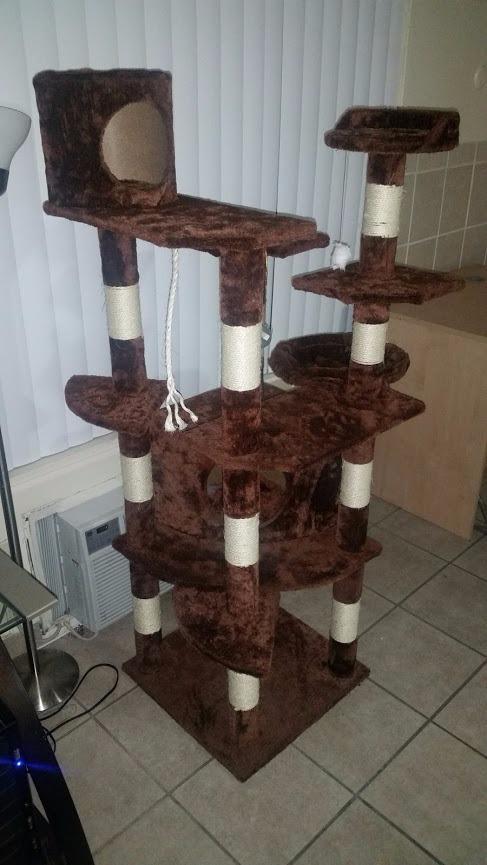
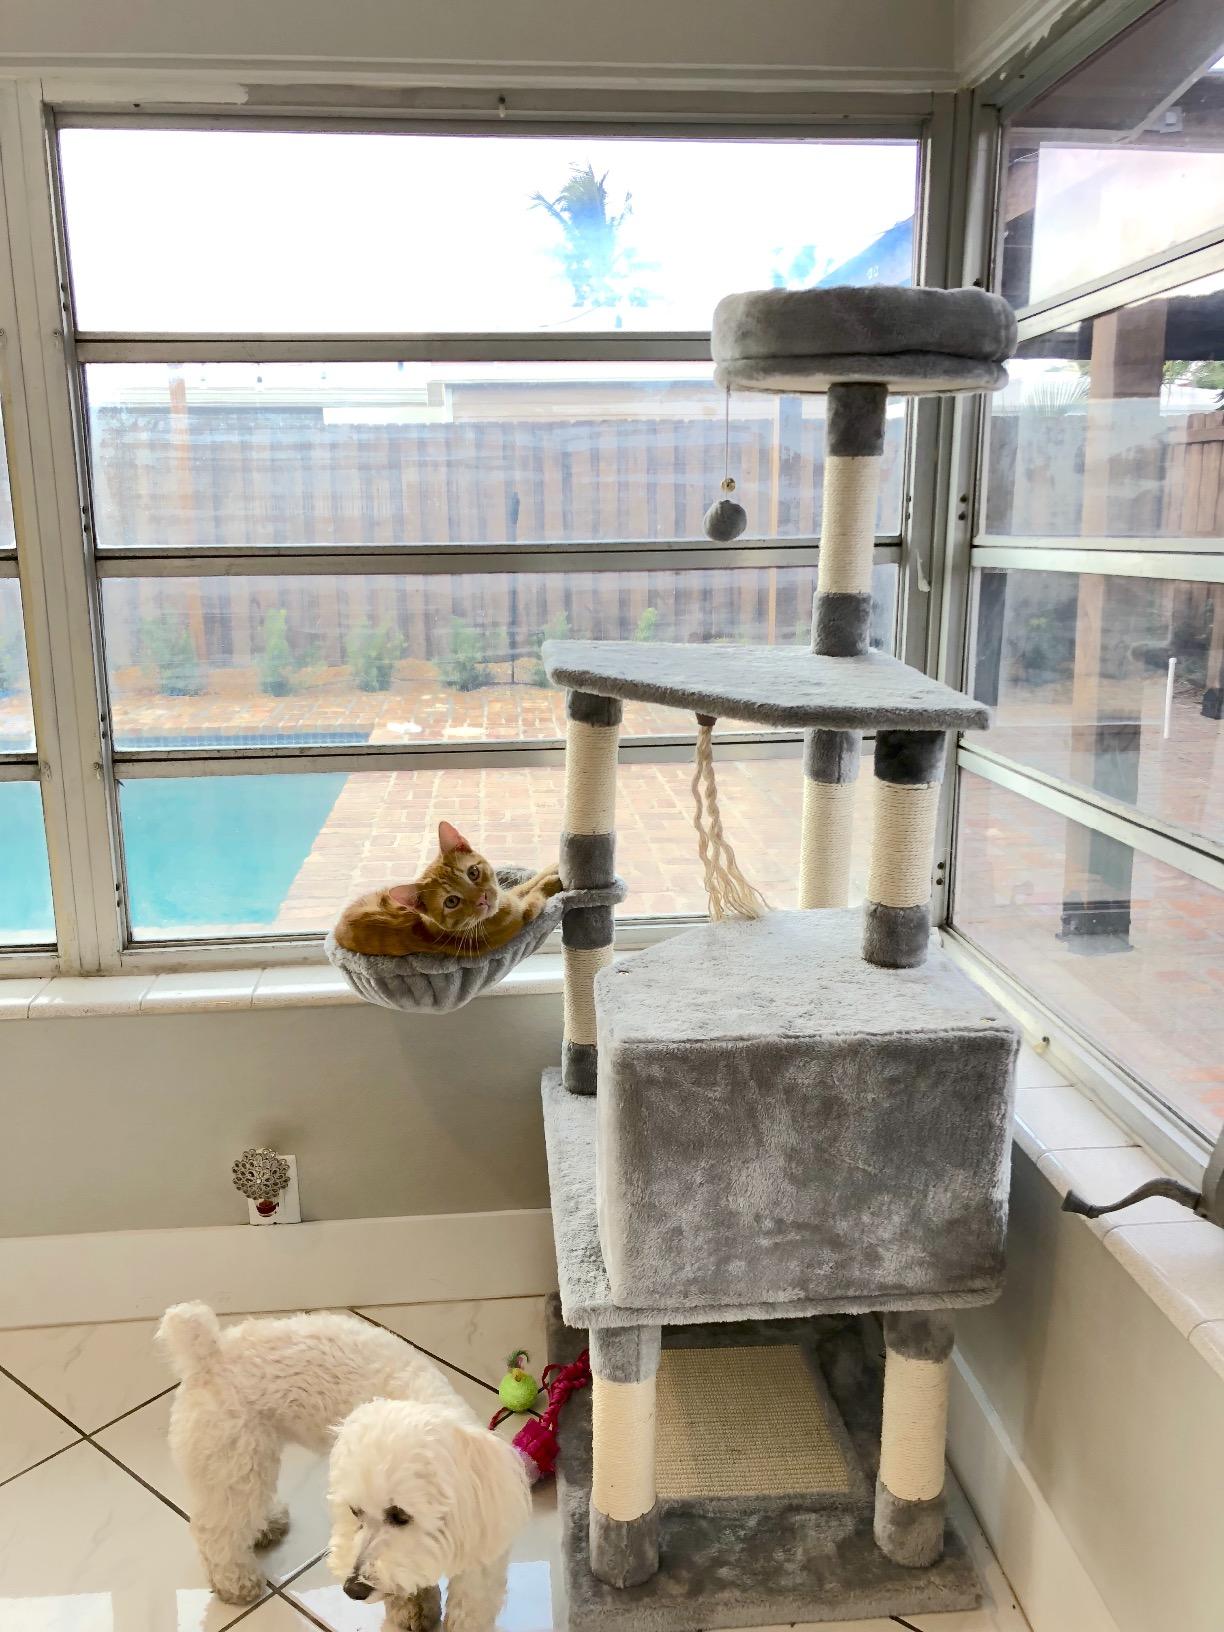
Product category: items_cat tree
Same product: no